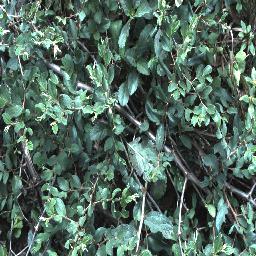
Label: chinee_apple